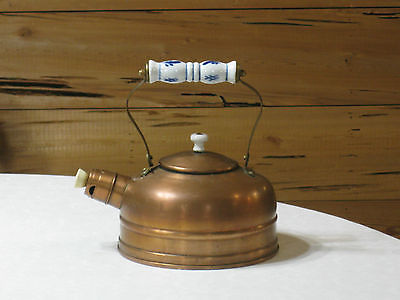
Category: kettle